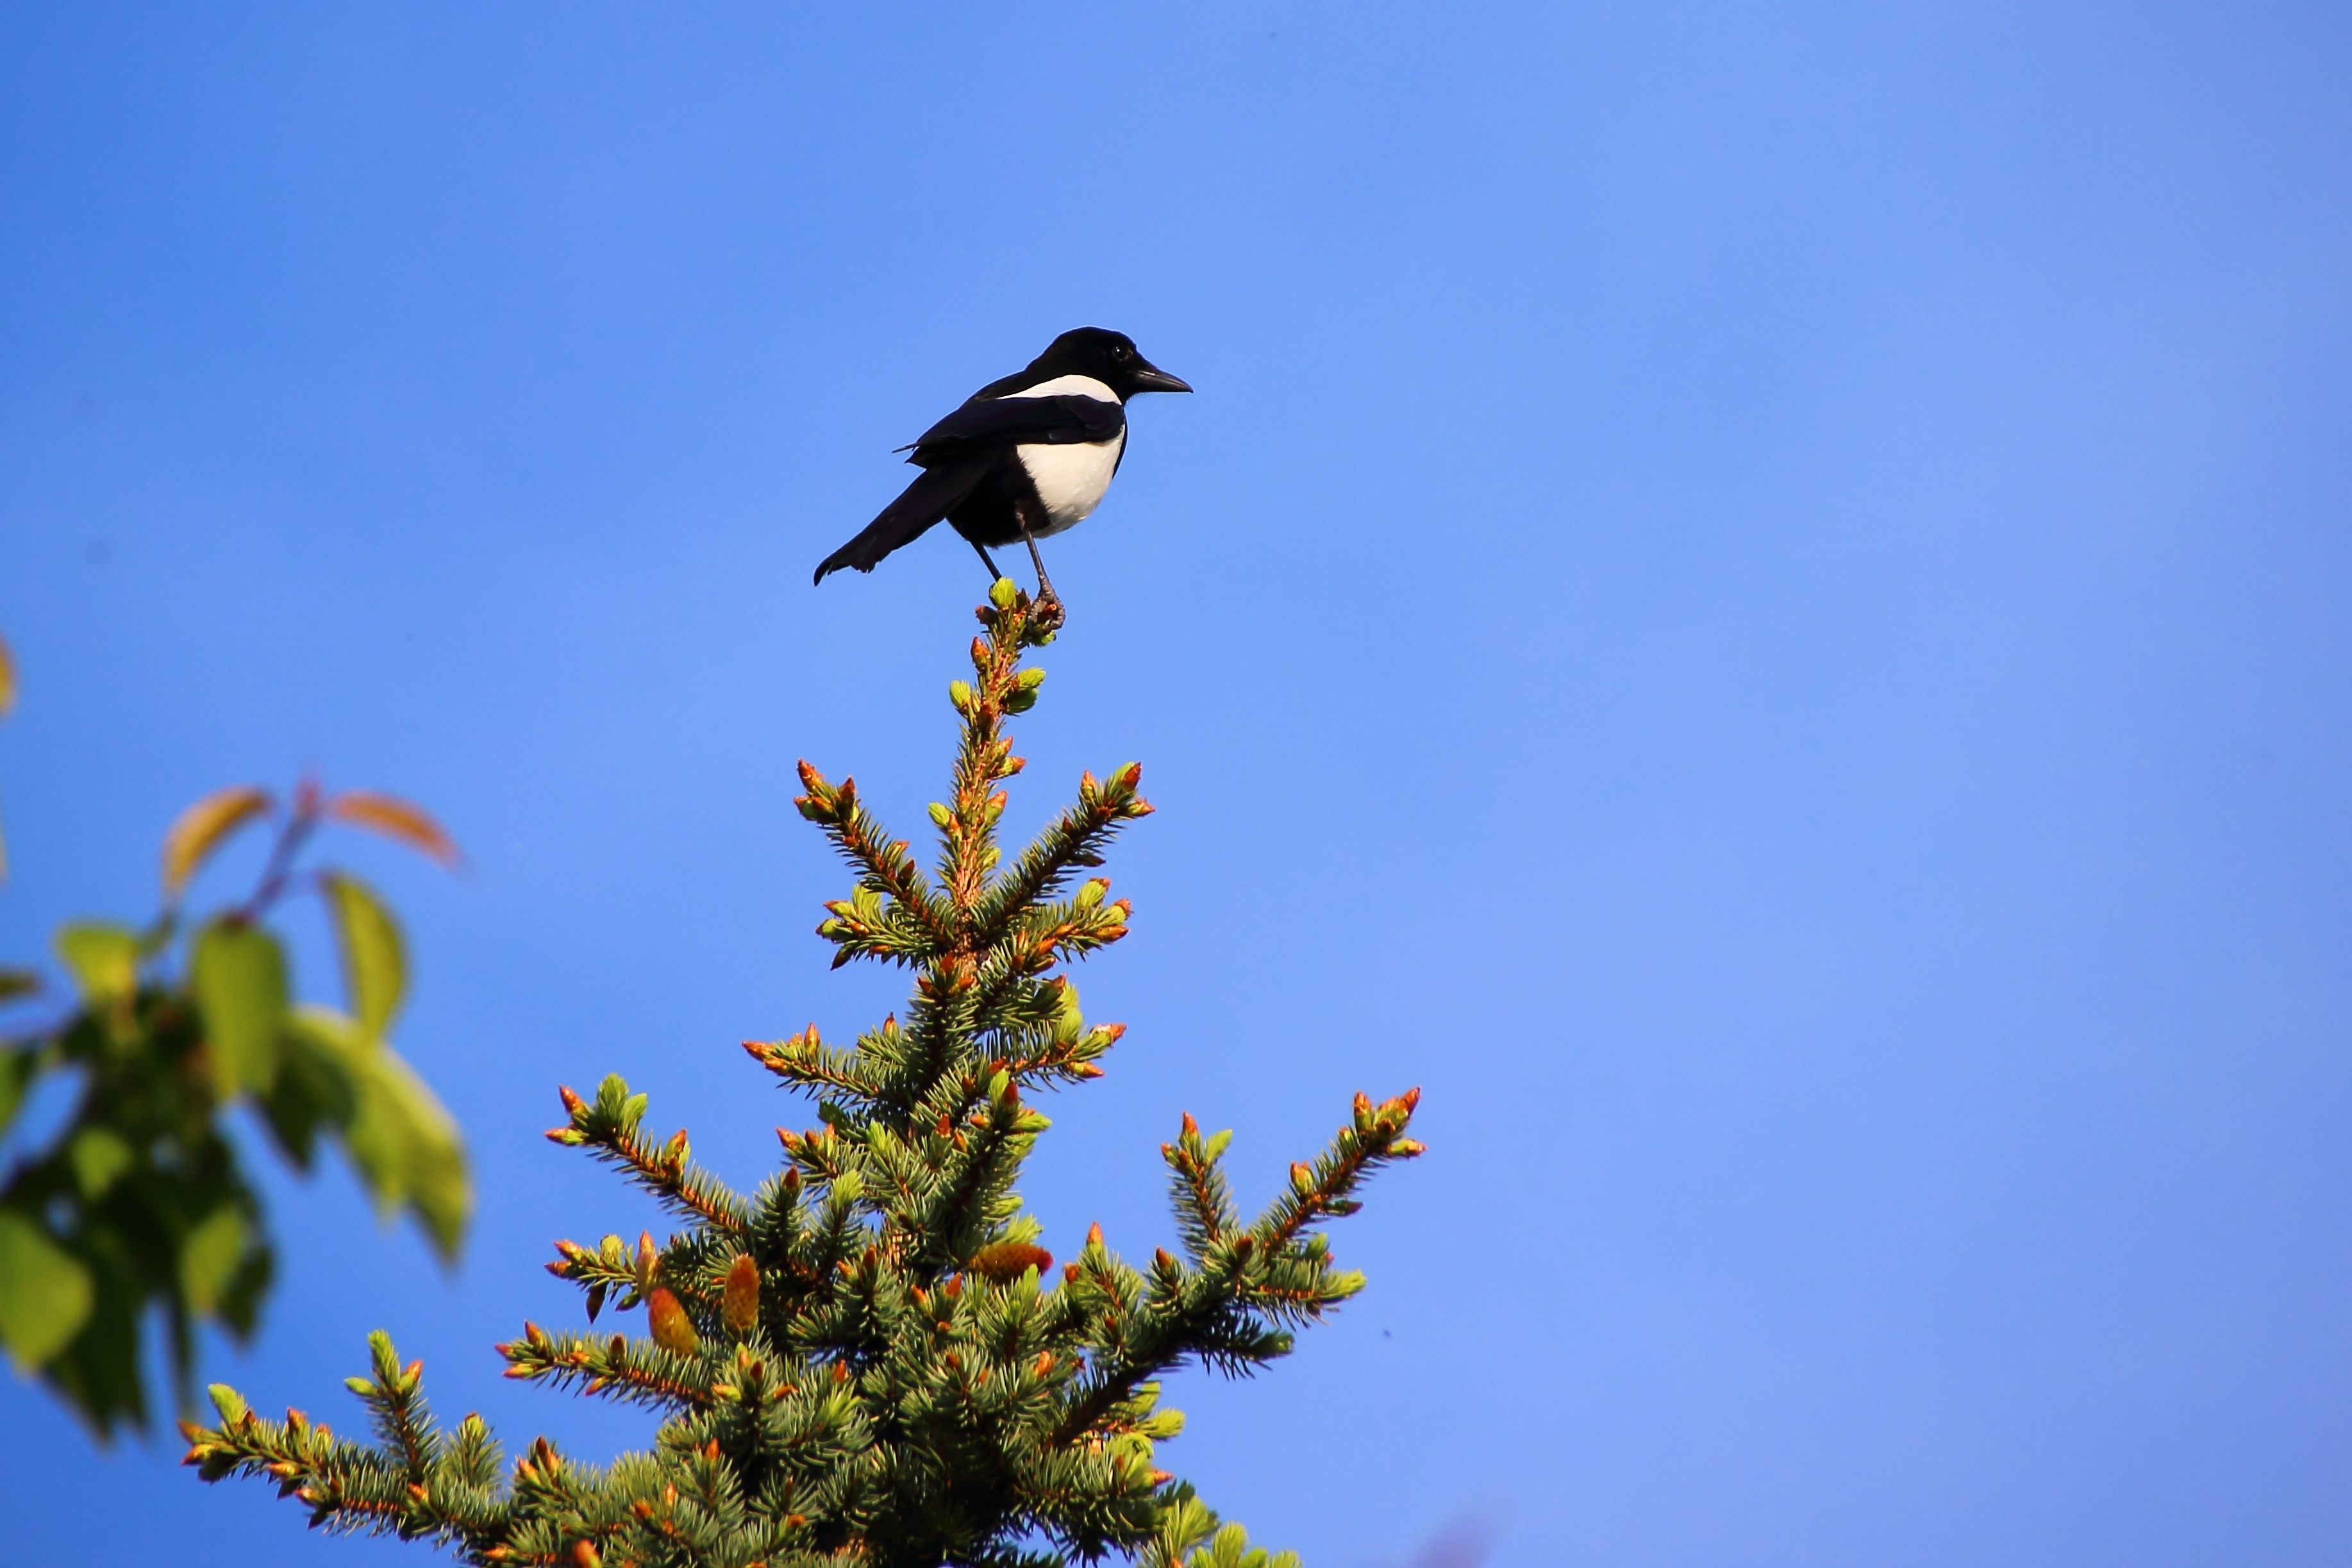
tree, branch, bird, black and white, sky, flower, animal, fauna, tree top, vertebrate, wildlife photography, elster, perching bird, pica pica